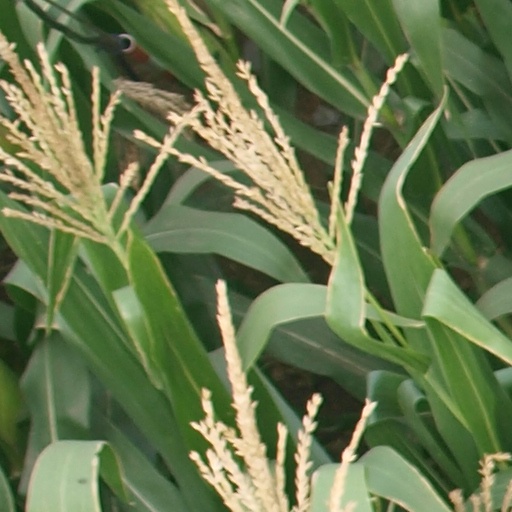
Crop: maize; corn